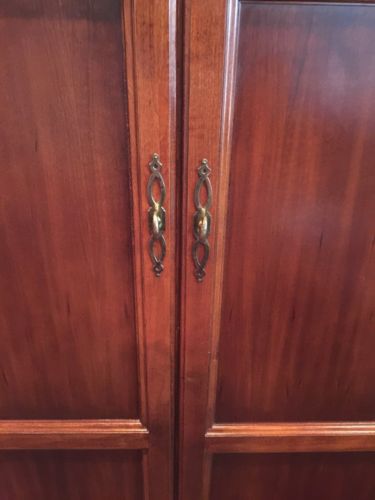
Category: cabinet